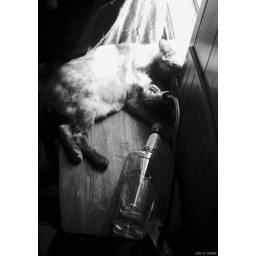
Shadow the cat asleep in the window sill.